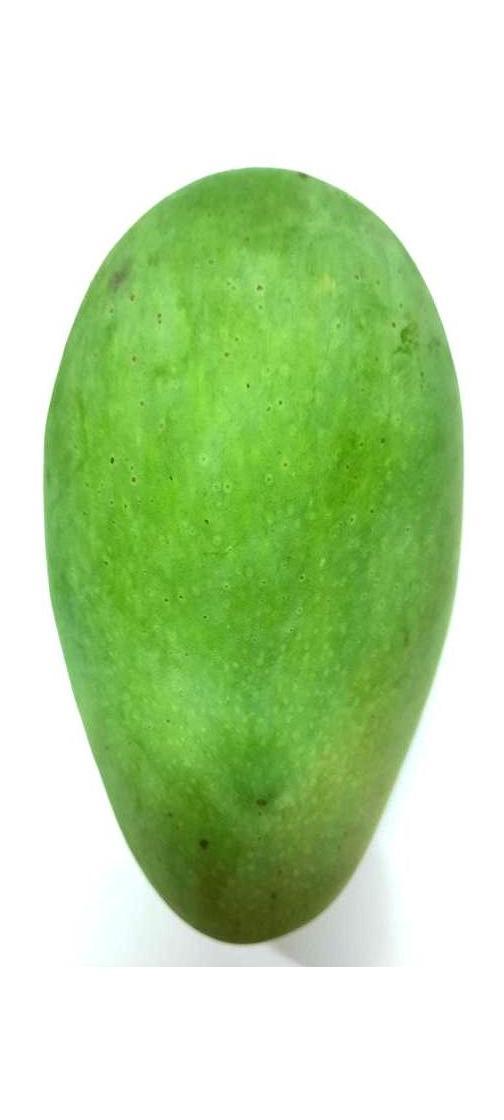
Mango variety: Fazli Shurmai